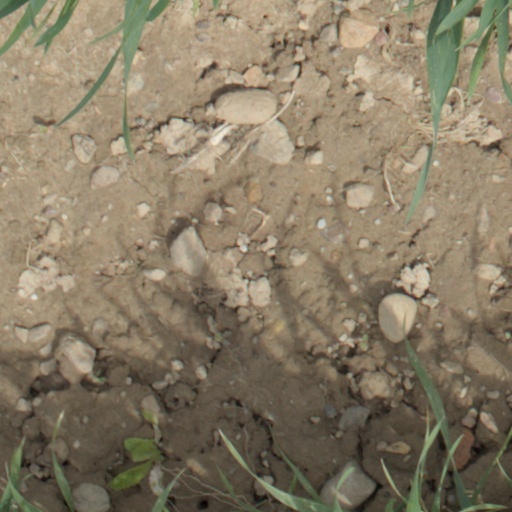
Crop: wheat